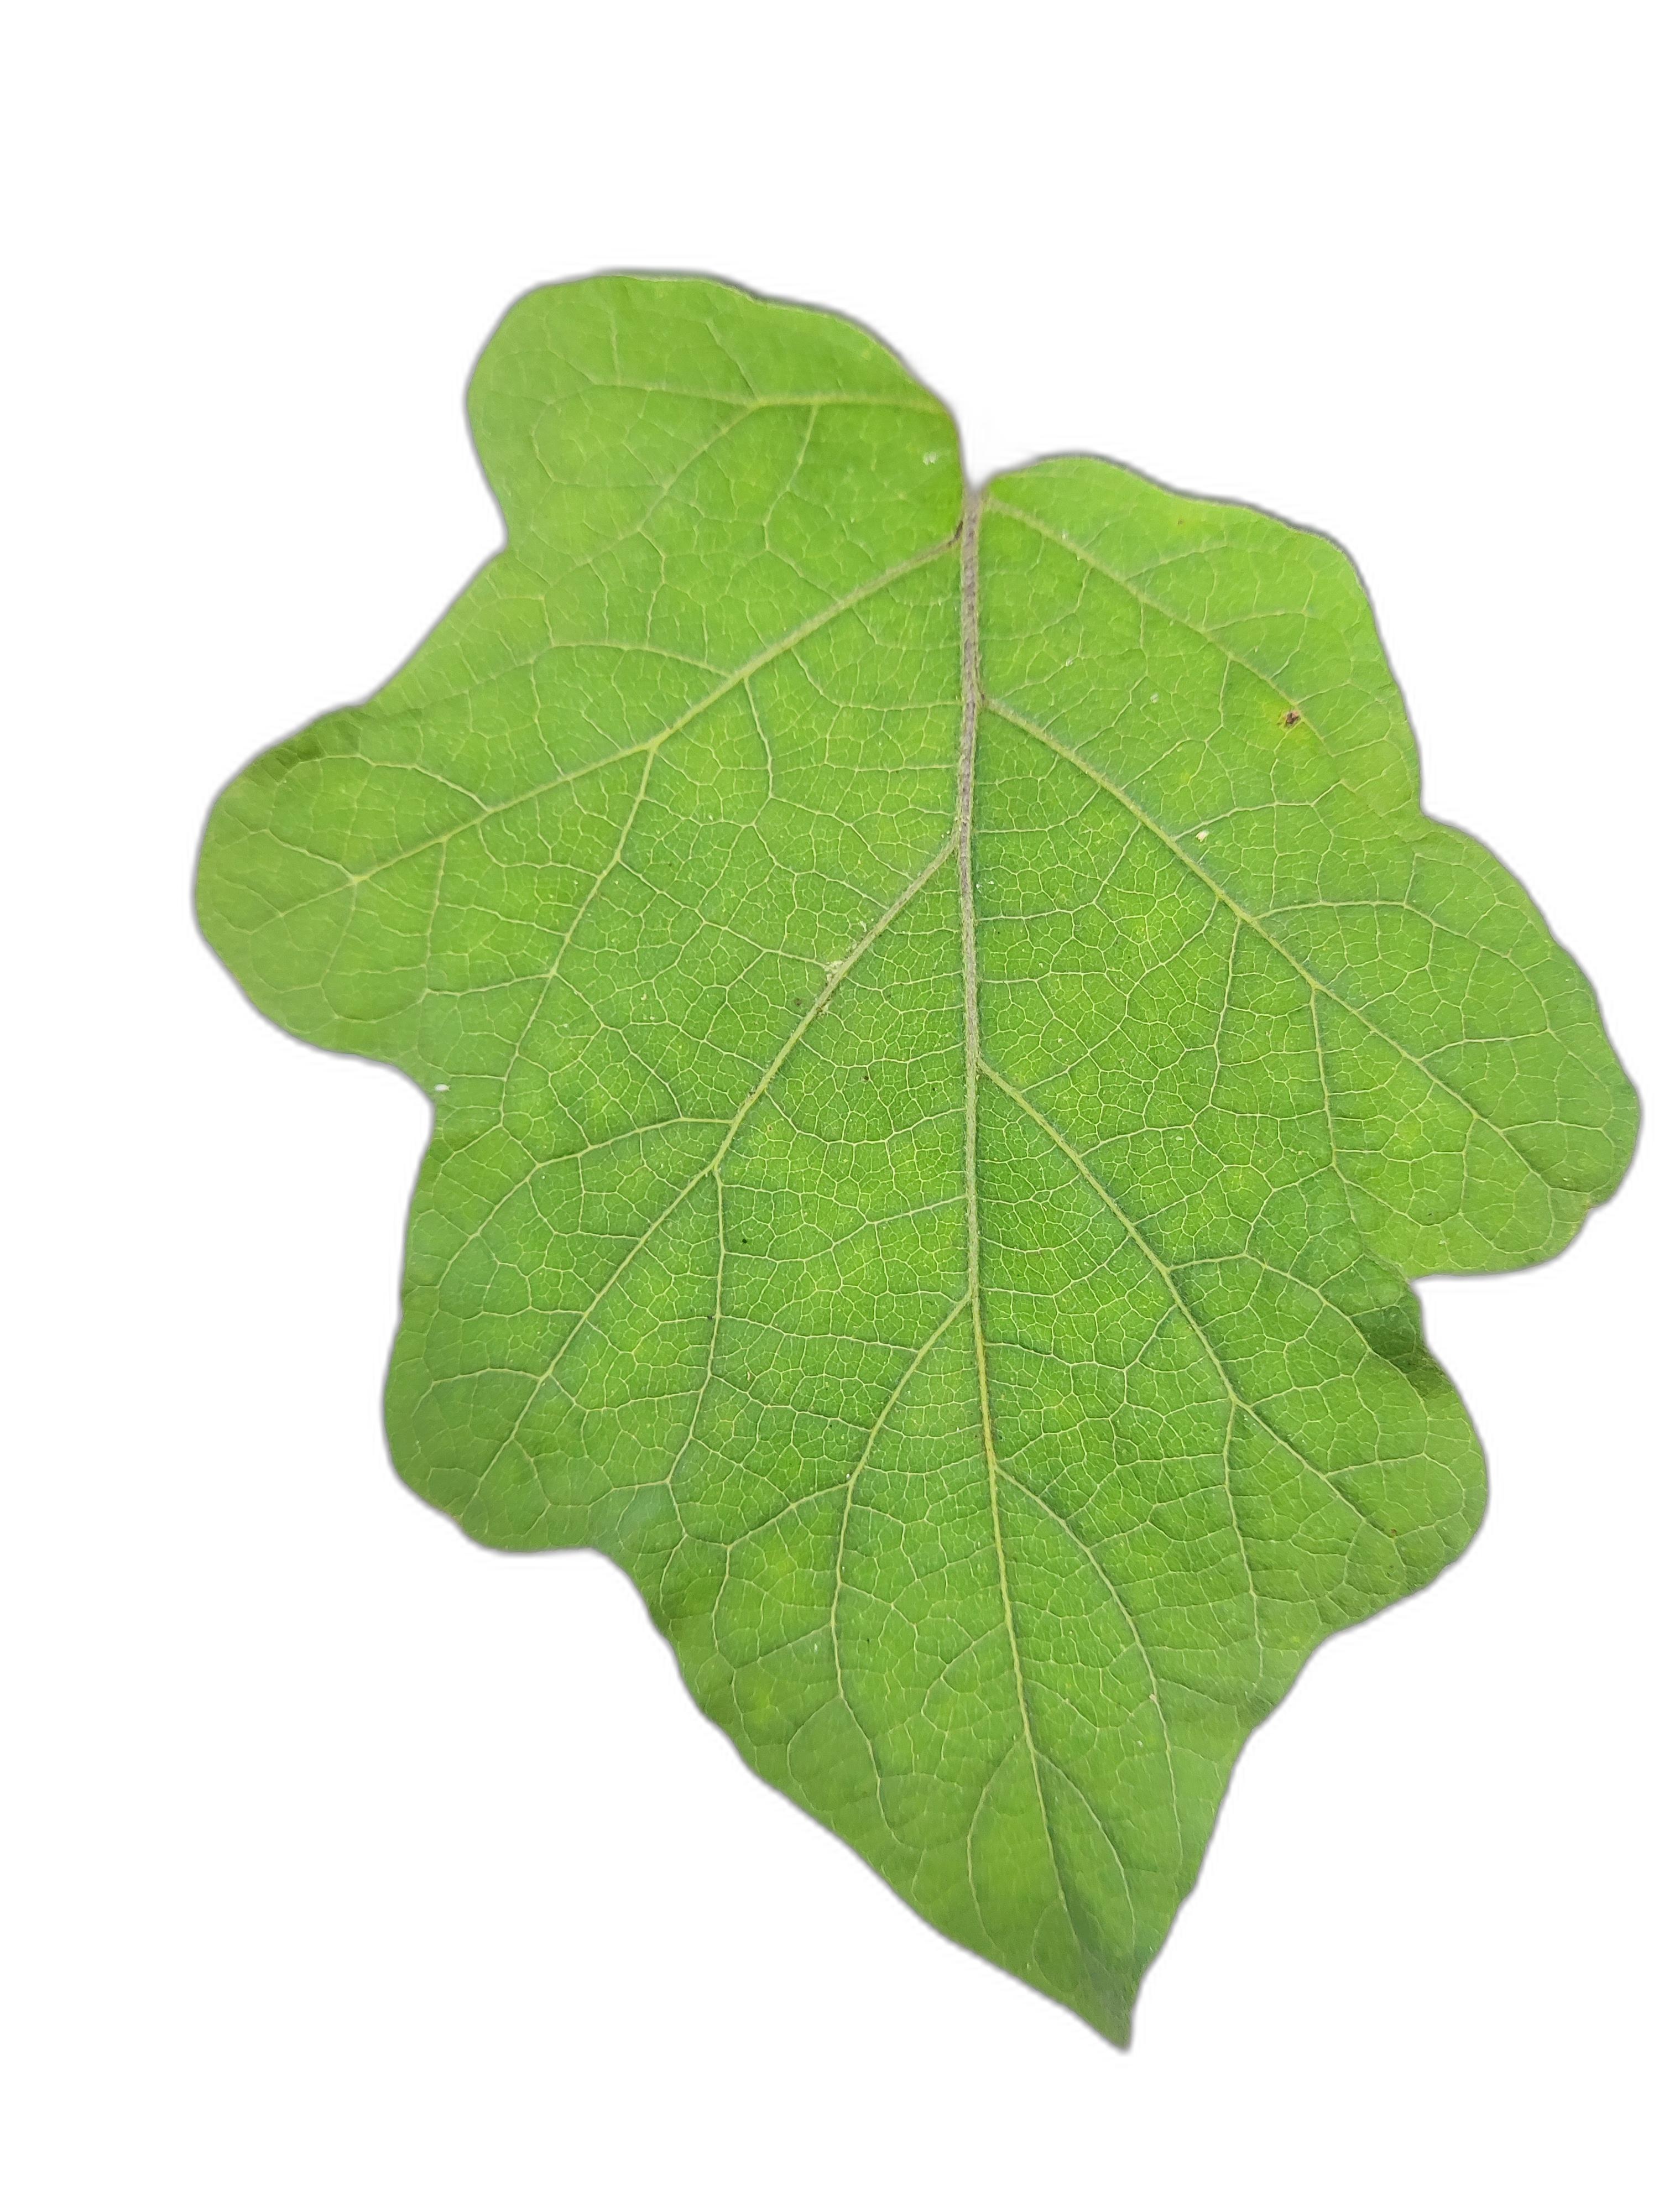
Label: Healthy Leaf